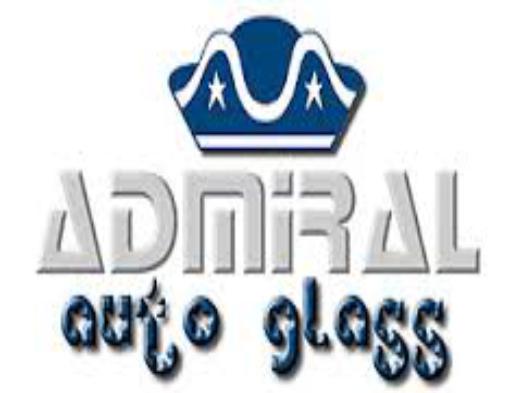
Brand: Admiral
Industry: Clothes